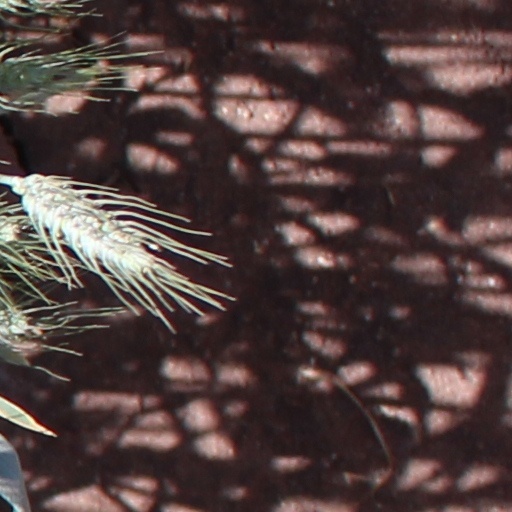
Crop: wheat